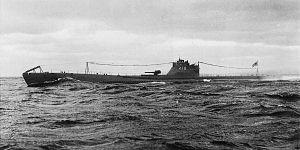
Le sous-marin japonais I-22 est un submersible de la marine impériale japonaise de classe C-1 en service durant la Seconde Guerre mondiale.
La classe Type C est une classe de sous-marins en service dans la marine impériale japonaise pendant la Seconde Guerre mondiale. Les sous-marins de type C étaient mieux armés que les types A et B. Ils ont également été utilisés comme vaisseau mère de sous-marins de poche de la classe Kō-hyōteki ou Kaiten ; c'est pour cette raison qu'ils n'étaient pas équipés d'installations aériennes.
Le sous-marin japonais I-24 est un submersible de la marine impériale japonaise de classe C-1 en service durant la Seconde Guerre mondiale.